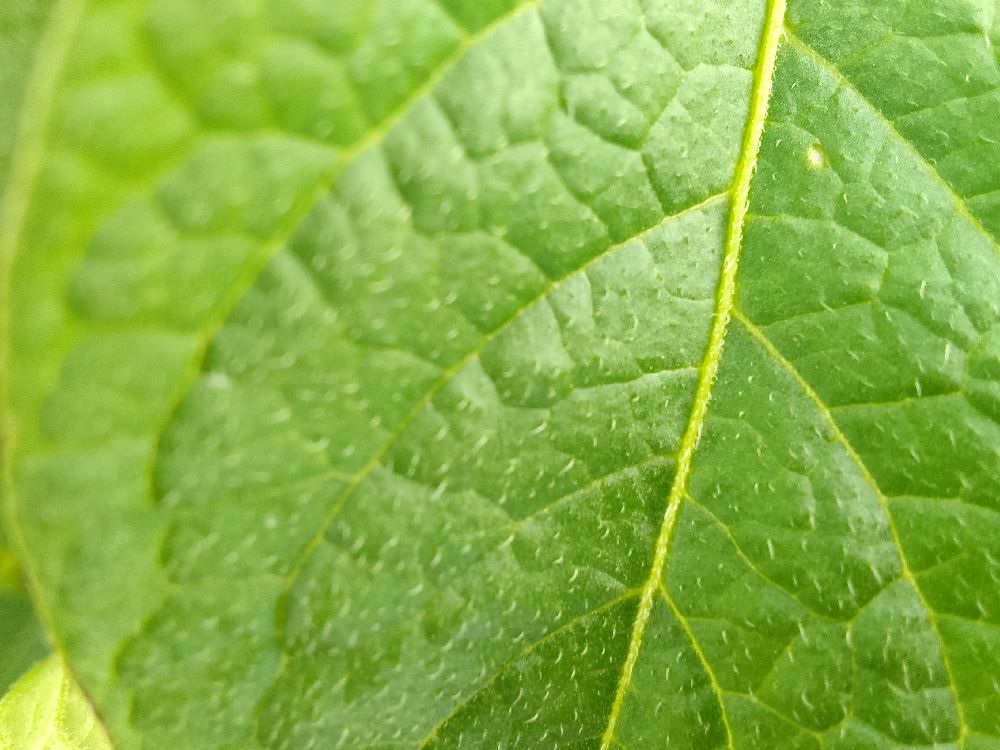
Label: Healthy